Nantlle Railway

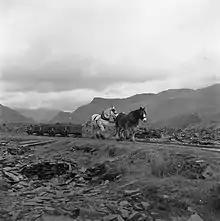
The horse drawn train at Dyffryn Nantlle in 1959

The narrow gauge line was a wagonway constructed to a gauge of 3 ft 6 in (1,067 mm) and equipped with four wheeled wagons fitted with double-flanged wheels, which were loose on fixed axles. For many of their later years many wagons had extended axles which protruded beyond the wheels. Some wagons had eyes bolted to the tops of their sides to enable them to be lifted bodily by the Blondins used in some of the quarries. The wagons were owned by the tramway, rather than the quarries and the many that survived into BR ownership had narrow steel plate bodies, which were mounted between the wheels and bolted to the axles. Their shape and structure appears to have changed little from the railway's earliest years.